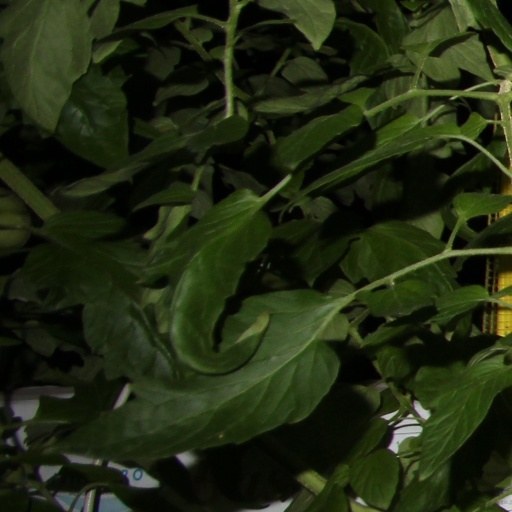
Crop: tomato